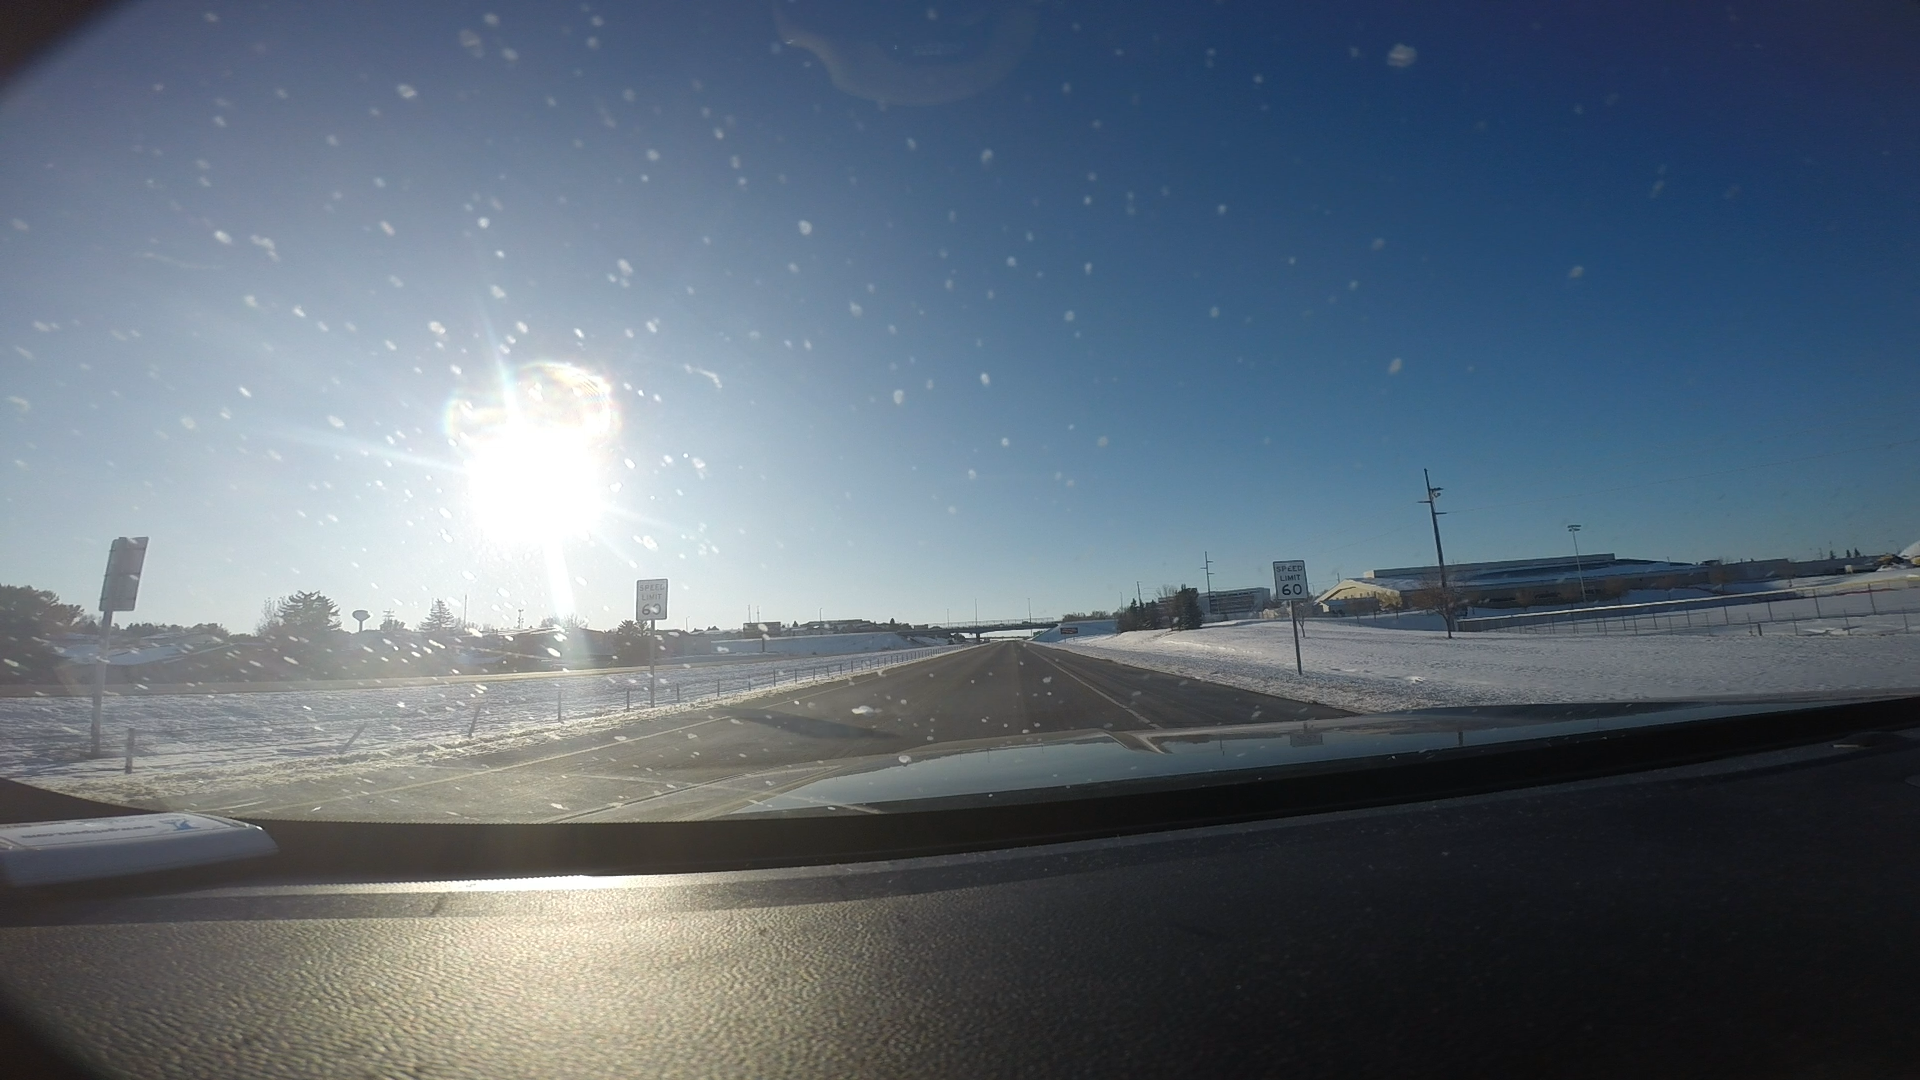
Speed limit sign label: mph60